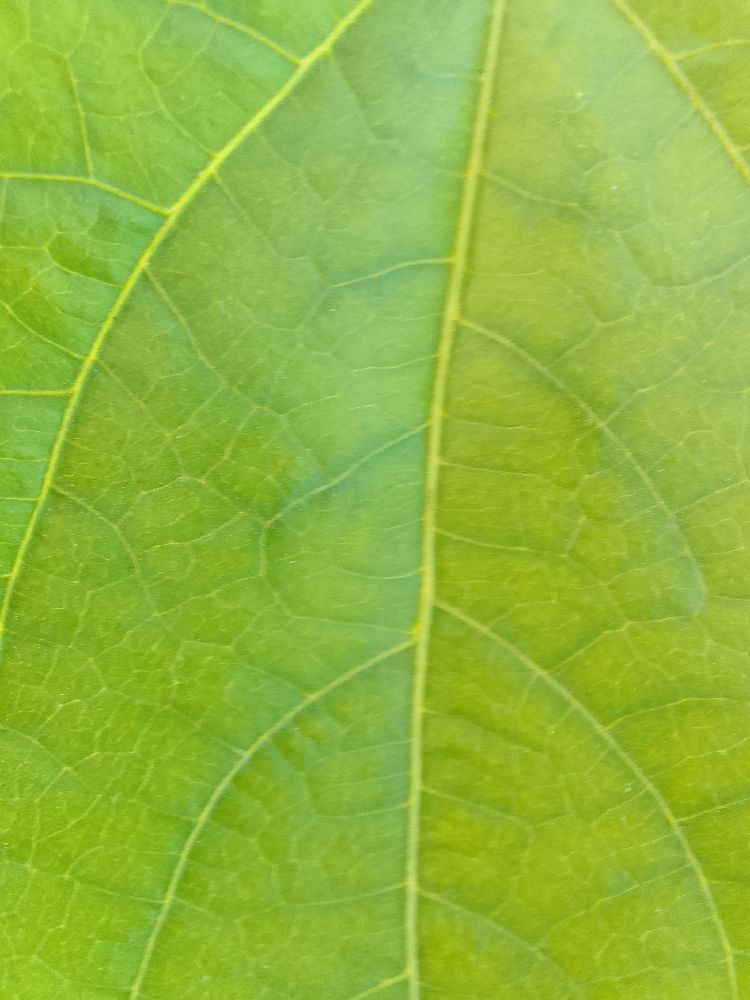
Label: healthy